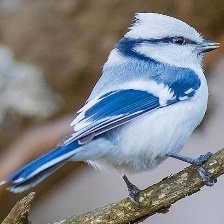
Species: AZURE TIT
Scientific name: CYANISTES CYANUS